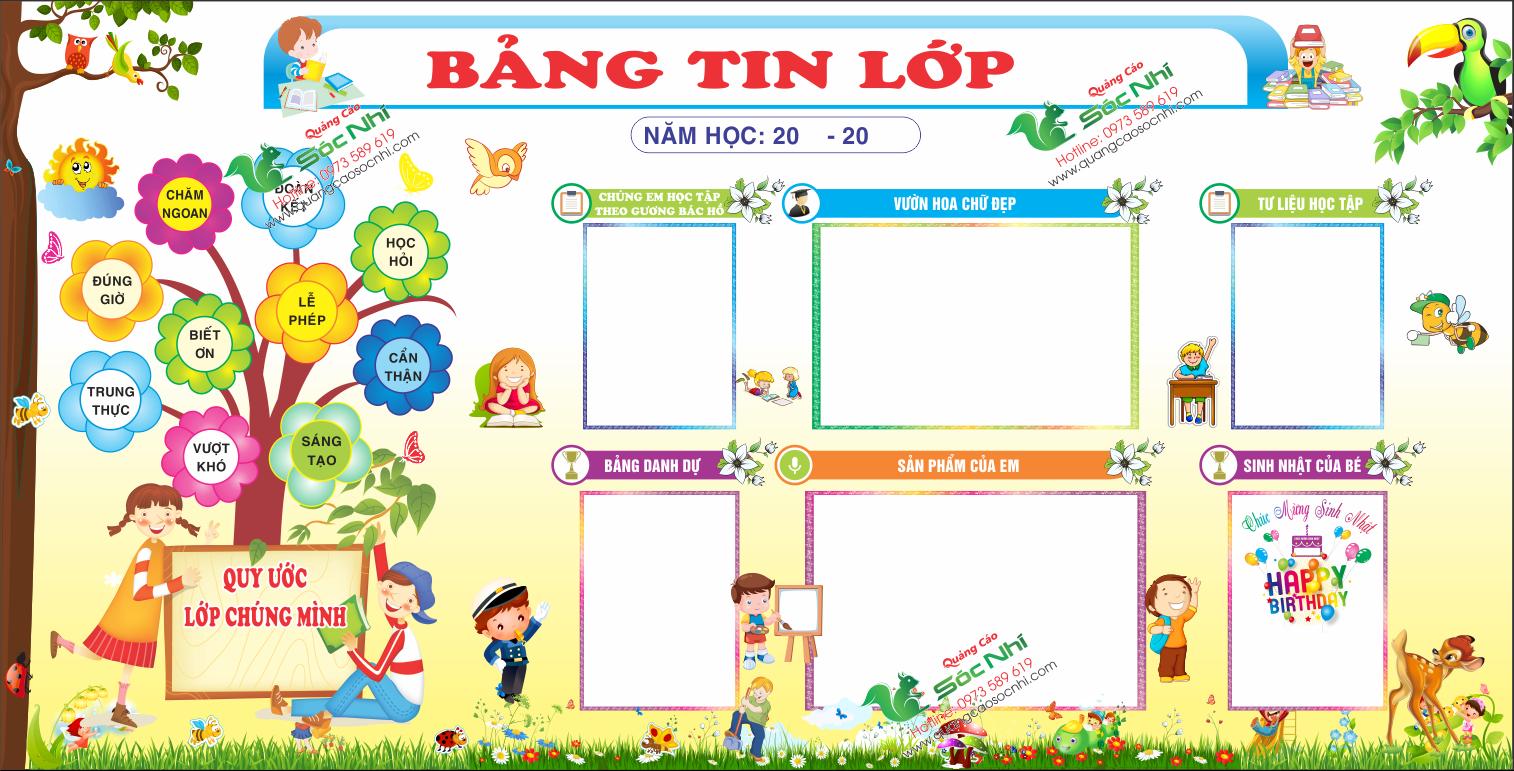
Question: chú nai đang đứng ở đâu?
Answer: chú nai đang đứng ở góc dưới bên phải